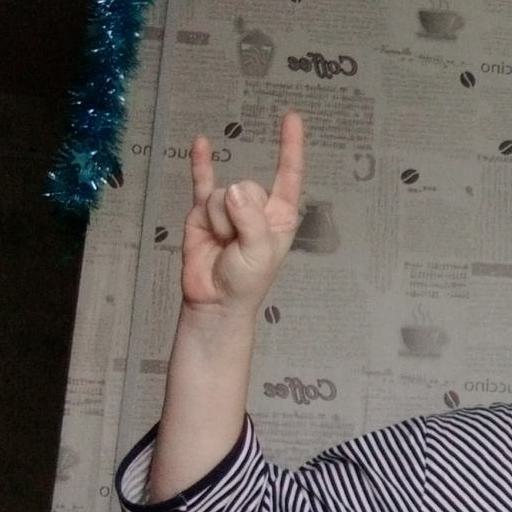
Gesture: rock